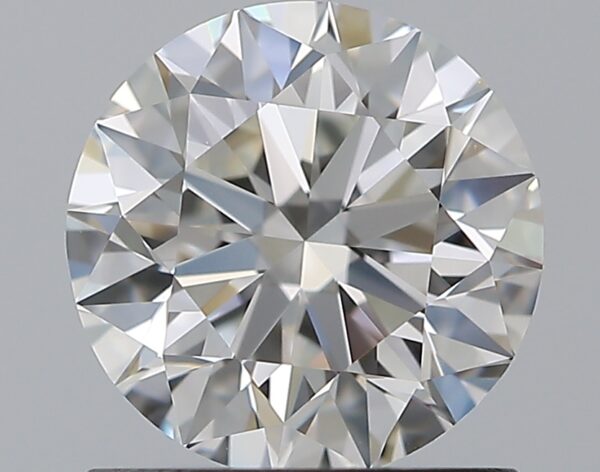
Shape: round
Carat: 1.06
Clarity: VVS1
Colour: G
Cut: EX
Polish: EX
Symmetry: EX
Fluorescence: N
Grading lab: GIA
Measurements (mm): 6.49 x 6.52 x 4.05